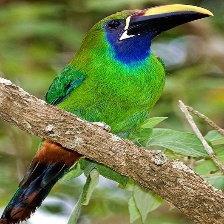
Species: BLUE THROATED TOUCANET
Scientific name: AULACORHYNCHUS CAERULEOGULARIS
ImageNet parent category: toucan